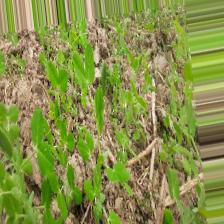
Label: Normal